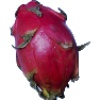
Label: Pitahaya Red 1